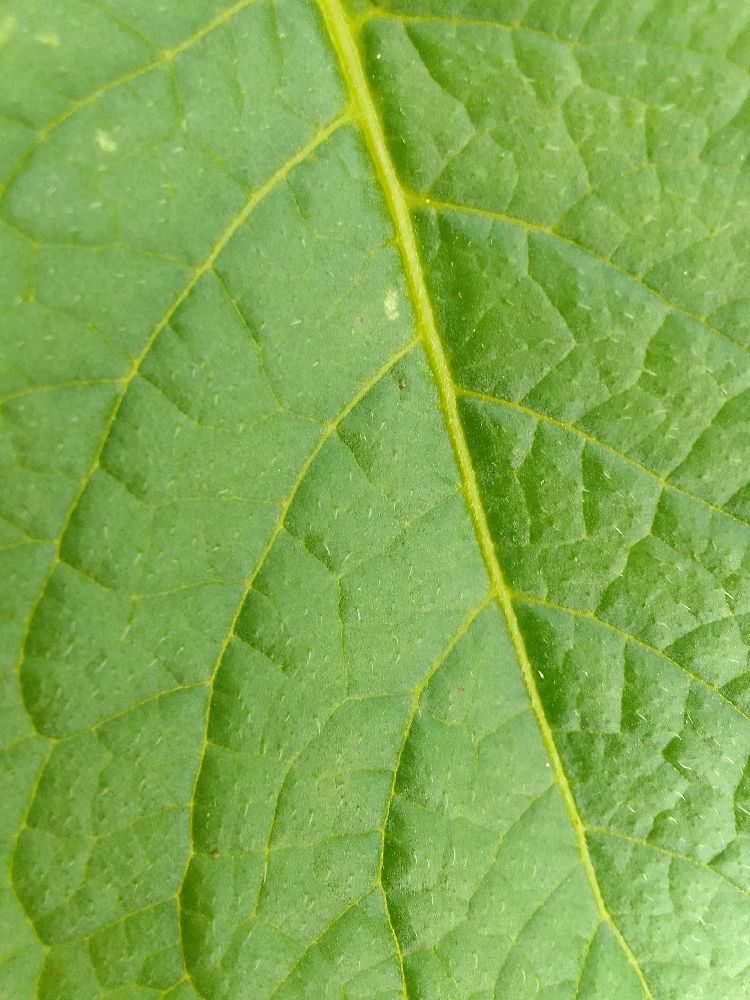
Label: Healthy